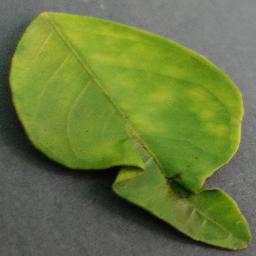
Label: Orange___Haunglongbing_(Citrus_greening)